De Havilland Vampire

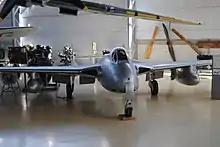
A RNoAF Vampire F.3 displayed at the Norwegian Armed Forces Aircraft Collection

During the late 1940s, Italy became interested in procuring the Vampire as part of its re-equipment programme following the Second World War. The Meteor had also been considered, but was discarded on grounds of cost. At the invitation of Italian Air Force, a series of aerial demonstrations at Italian air shows were performed by British Vampires during September 1949. On 24 October 1949, an agreement was struck with Fiat to license manufacture the type at its plant in Turin; additional work type would also be undertaken by Macchi at Varese; the agreement included five Vampire FB.5, 51 Vampire FB.52, four Vampire NF.10 and ten Vampire NF.54 to be built in the United Kingdom; a total of 150 Vampire FB.52s were also built in Italy under licence.